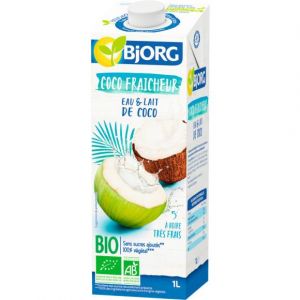
Label: cardboard